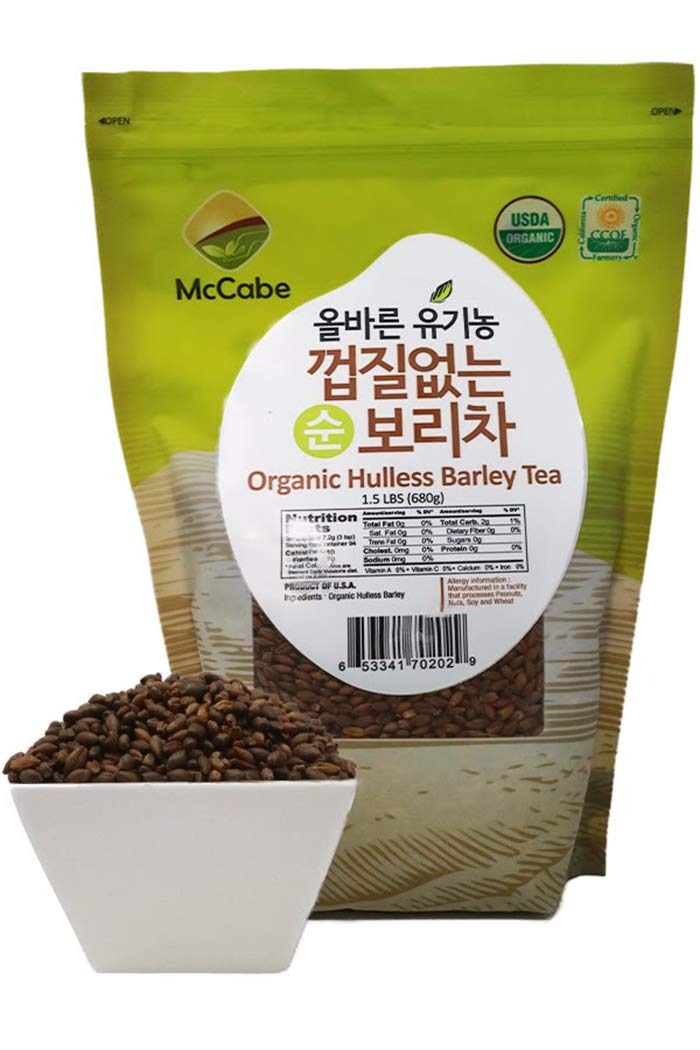
Item Name: McCabe Organic Hulless Barley Tea - Roasted Hulless Barley Tea | USDA and CCOF Certified | Product of USA | 1.5 lbs (24 Oz)
Bullet Point 1: Organic Hulless Barley: Discover McCabe Organic Hulless Barley Tea - a refreshing and wholesome beverage carefully crafted from premium organic grains sourced from Southern California. Experience the authentic taste and goodness of this delightful tea, made with utmost dedication to quality management under USDA and CCOF Organic certifications
Bullet Point 2: Embrace the Health Benefits Indulge in the numerous health benefits of McCabe Organic Hulless Barley Tea. Packed with essential nutrients, this beverage offers a rich source of natural goodness, contributing to overall well-being and vitality. Savor the goodness of organic barley, known for its fiber content and potential to support a healthy lifestyle
Bullet Point 3: Premium Organic Ingredients At McCabe Organic, we take pride in using only the finest organic grains to create our Hulless Barley Tea. Carefully cultivated and processed, our tea comprises premium roasted barley, ensuring an authentic and satisfying flavor in every cup
Bullet Point 4: Brewing Perfection: Brewing the perfect cup of McCabe Organic Hulless Barley Tea is a breeze. Simply add approximately 3 tablespoons (7.2g) of Roasted Barley to 10 cups (1 gallon) of boiling water. Let it simmer for 5-7 minutes on medium heat, and enjoy this delightful tea either hot or cold, as per your preference
Bullet Point 5: Our Story: McCabe Organic takes pride in offering a wide range of premium organic products,all sourced from Southern California. Committed to quality management, we adhere to the rigorous standards of USDA and CCOF Organic certifications. Our journey is rooted in a passion for promoting organic choices and supporting a healthier lifestyle for our valued customers.
Product Description: McCabe Organic Hulless Barley Tea, 1.5 lb (24 oz)
Value: 16.0
Unit: Ounce

Price: 18.99